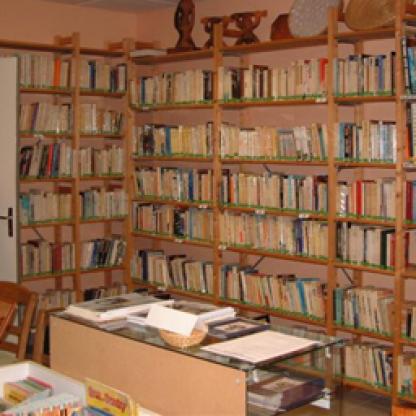
Scene: Indoor